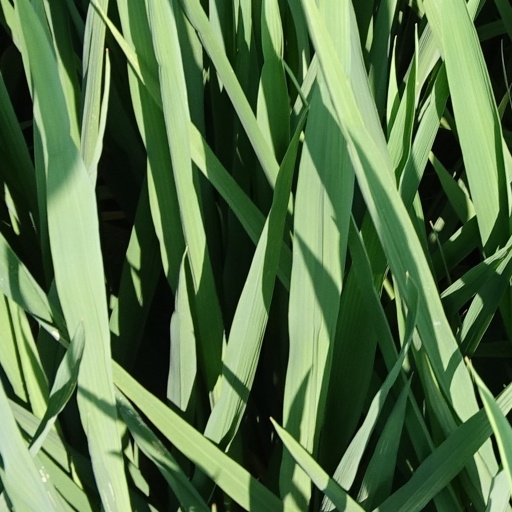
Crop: rice